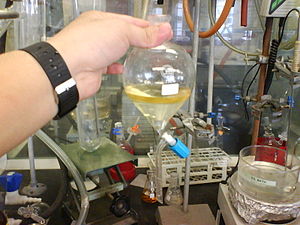
Ekstraktion
Laboratorieskala væske-væske ekstraktion med diethylether i den øverste fase og den nedre vandige fase.
Inden for kemi er ekstraktion en separationsproces, som består af separation af et stof fra en opløsning. Dette inkluderer væske-væske-ekstraktion og fastfase-ekstraktion, og går ud på at få stoffet fra den ene fase til den anden. Ekstraktioner benytter ofte to ublandbare faser til at separere et opløst stof fra en fase til en anden. Typiske ekstraktioner er eksempelvis organiske forbindelser fra en vandig fase til en organisk fase.